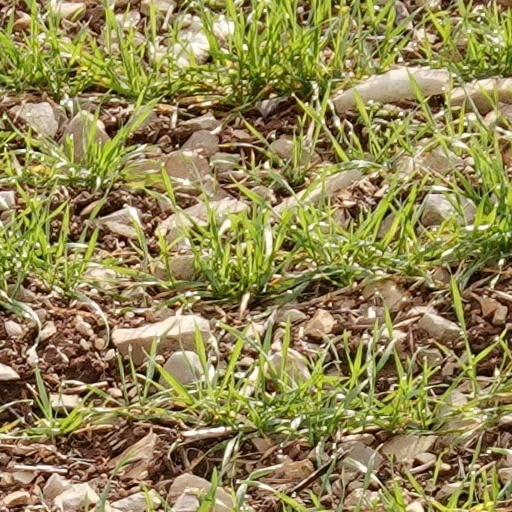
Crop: wheat